Philip Dadson

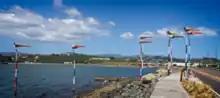
"Aku Tangi" , Phil Dadson, Cobam Drive, Wellington

Dadson is a Fine Arts graduate in sculpture from the Elam School of Fine Arts at the University of Auckland. He also obtained a Master of Arts with honours from Nepean, West Sydney University.